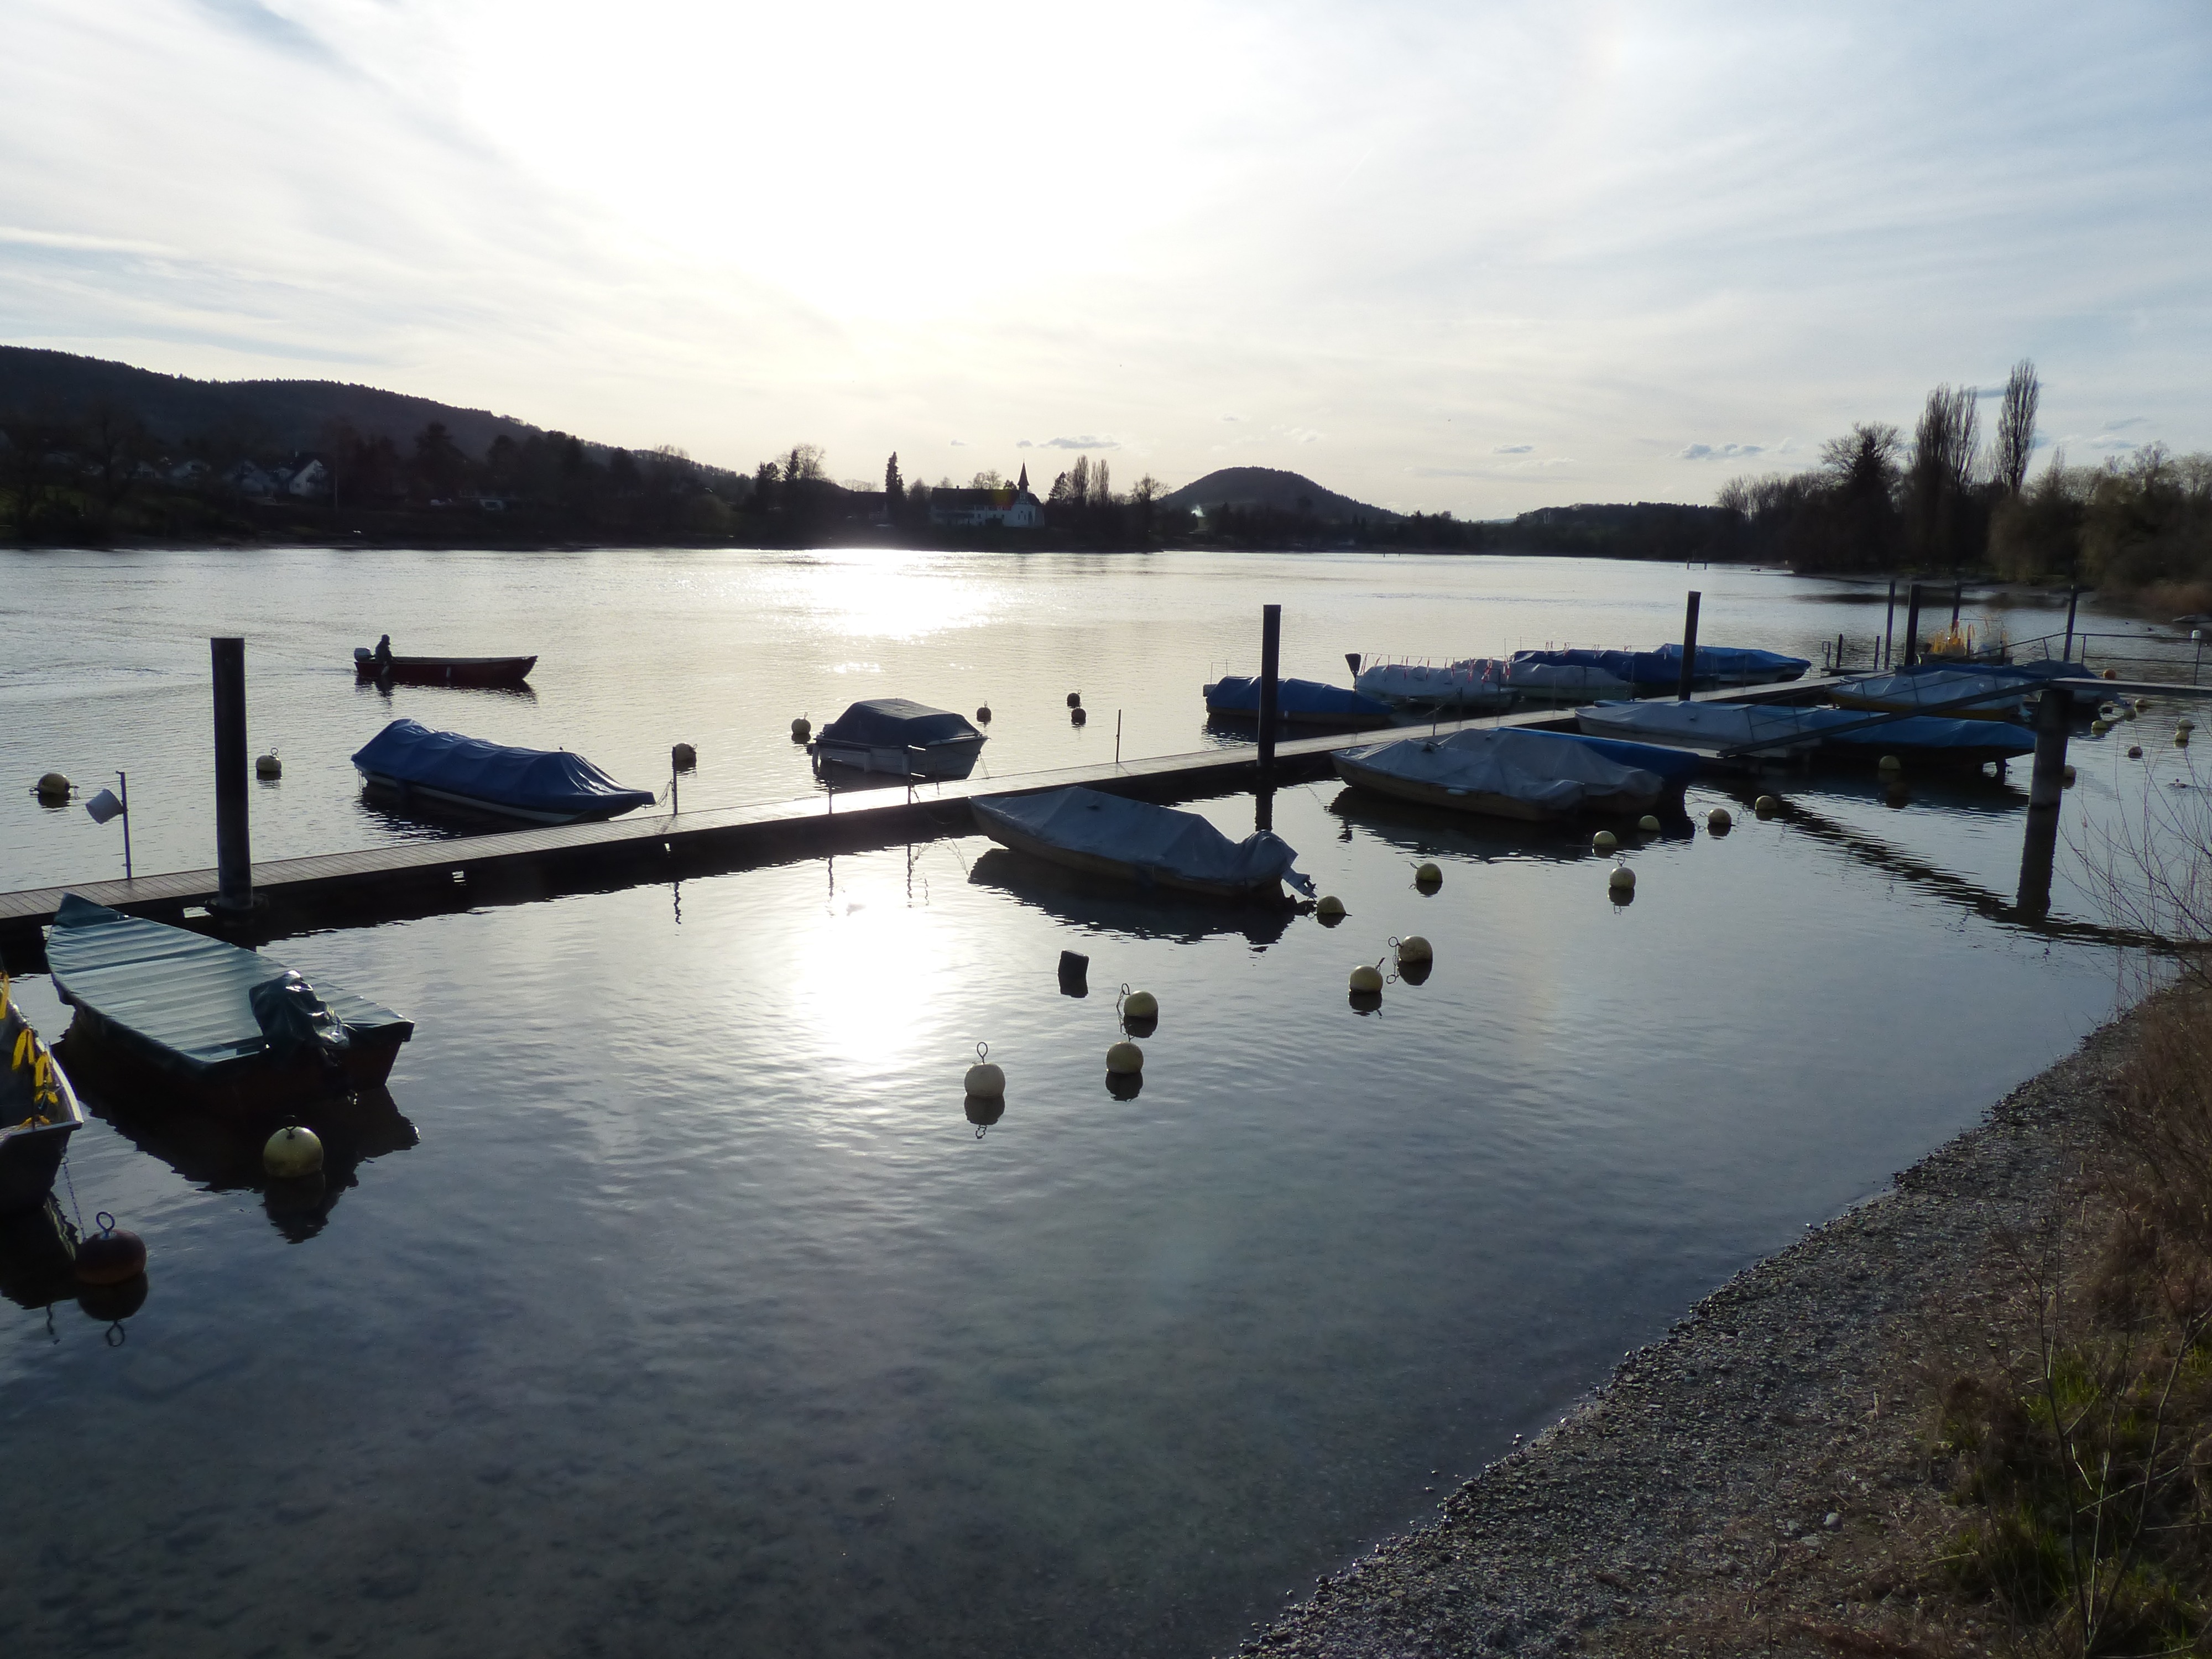
sea, water, dock, boat, shore, lake, river, reflection, vehicle, bay, marina, reservoir, boating, boats, watercraft, rhine, buoys, stein am rhein